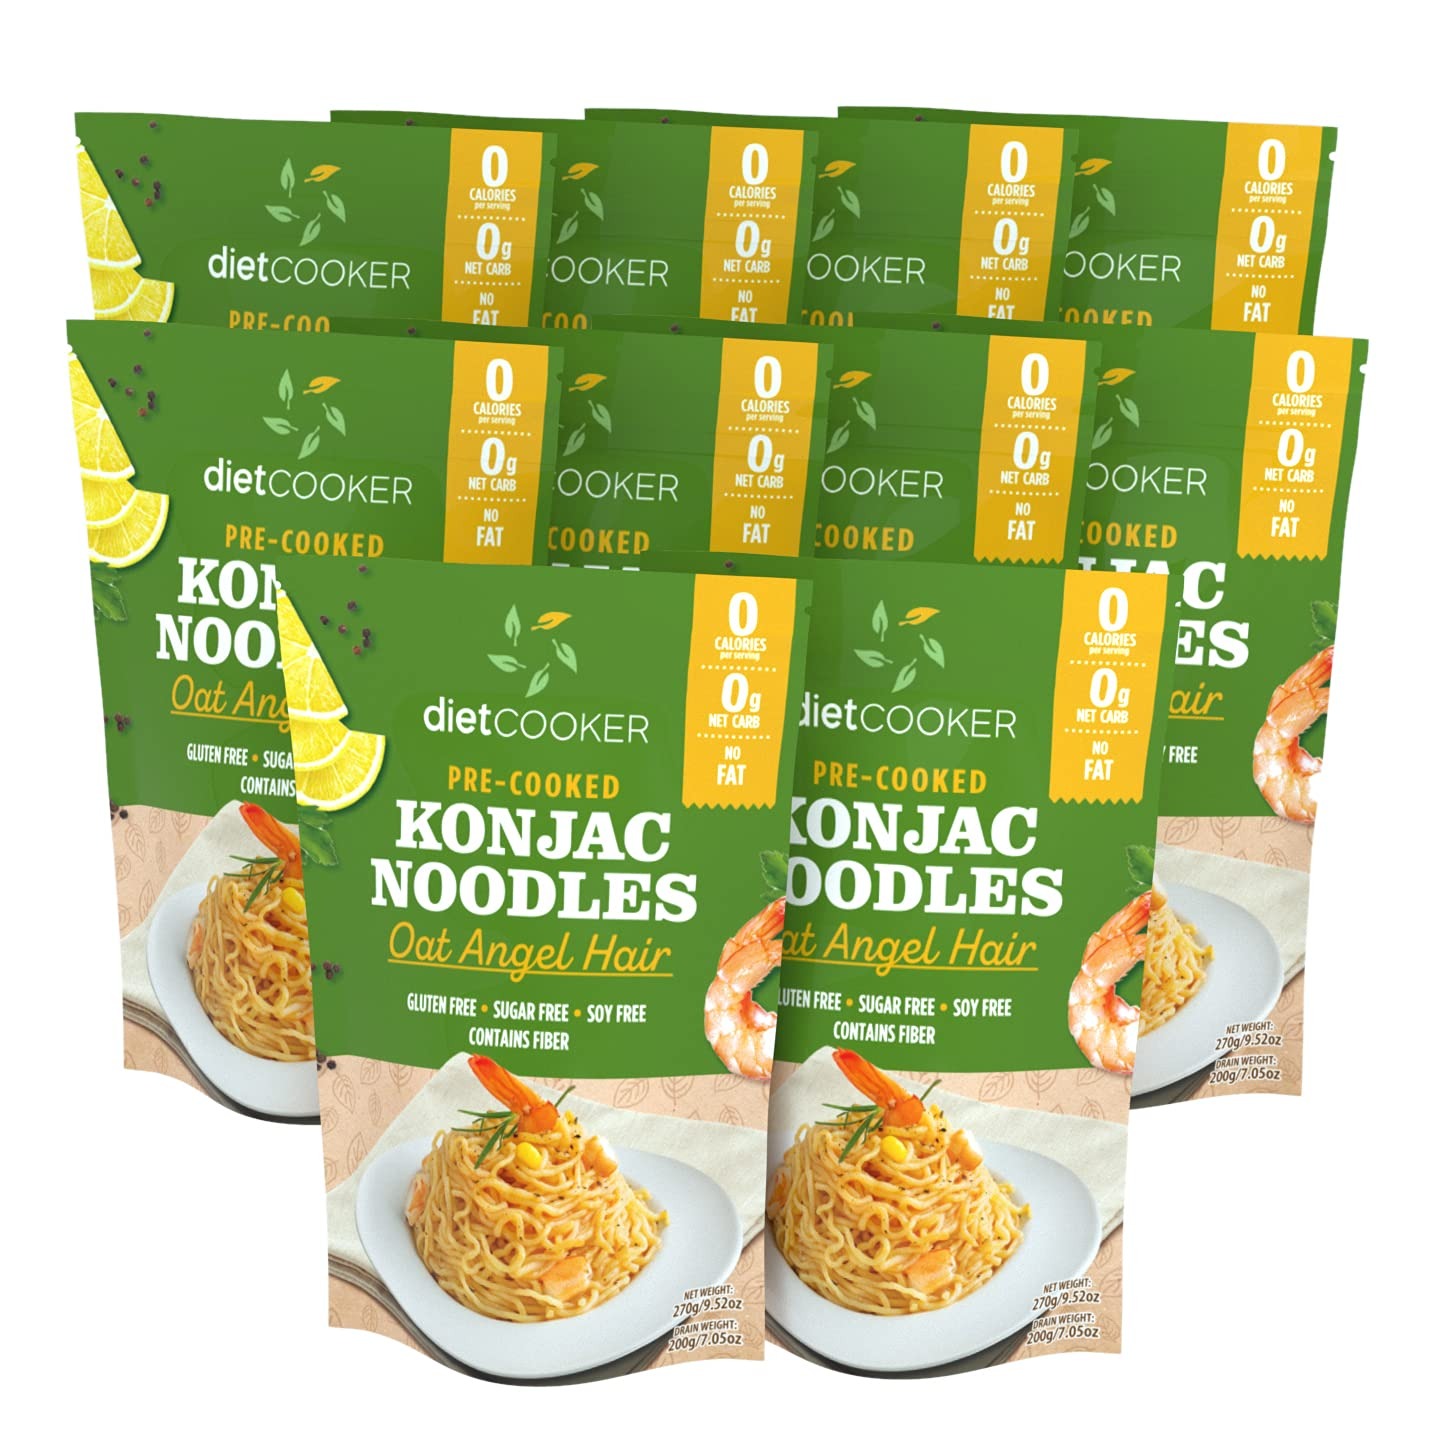
Item Name: Shirataki Noodle, DIET COOKER Premium Konjac Noodle 10 Pack Inside, Keto & Vegan Friendly, 9.52 oz, Odor Free, Low Calorie Pasta, Zero Net Carbs, Healthy Diet Food - Oat Angel Hair
Bullet Point 1: [HEALTHY] - Shirataki noodles are a unique food that’s very filling yet low in calories. Our Konjac noodles contain 0 calories per serving, and it is a healthy alternative to regular noodles.
Bullet Point 2: [NEUTRAL TASTE] - Thanks to our exclusive manufacture process, we manage to remove the peculiar smell of Konjac plant while keep all its health benefit. Free of gluten, fat, sugar, soy, corn or egg, our noodles, with no artificial colors, flavors or preservatives, are a perfect complement for people on special diets.
Bullet Point 3: [KETO-FRIENDLY] - Shirataki noodles are keto-friendly because it is low in carbohydrates, and consist of 3% fiber and 97% water that make these noodles desirable for healthy. Our shirataki noodles are perfect for keto-diet disciples who are craving a pasta fix.
Bullet Point 4: [WHAT IS KONJAC PASTA?] - They are often called miracle noodles or konjac noodles, and made from glucomannan, a type of fiber that comes from the root of the konjac plant. It contains very few digestible carbs — but most of its carbs come from glucomannan fiber.
Bullet Point 5: [QUICK COOKING] - Our noodles are easy to cook, can be added directly to any pasta sauce, soups or broth, curries or stir-fry. Prepare hassle free, healthy meals that everyone in the family will love in just a few minutes.
Value: 92.5
Unit: Ounce

Price: 26.99